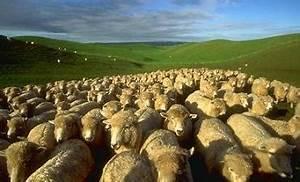
sheep